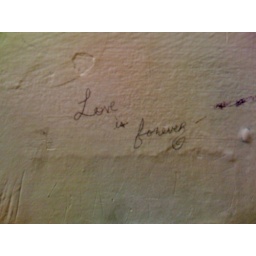
Scrawled on a bathroom wall in St. Paul.